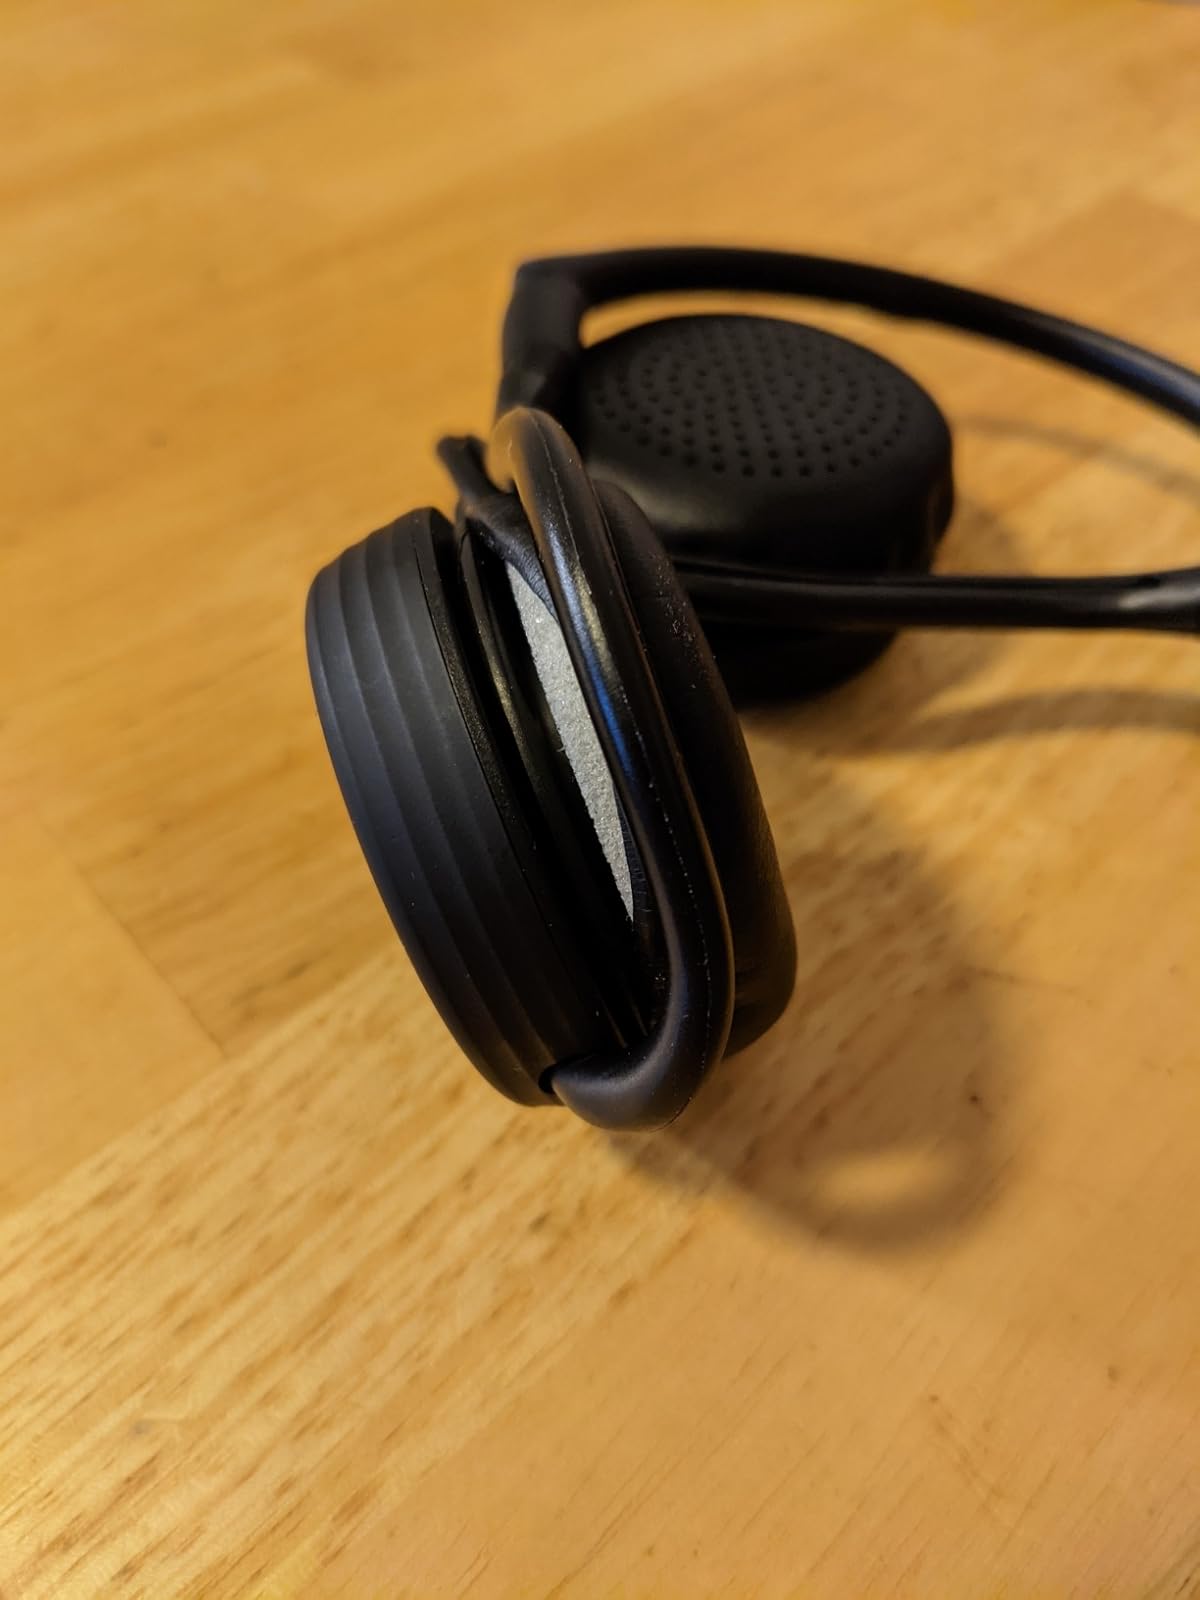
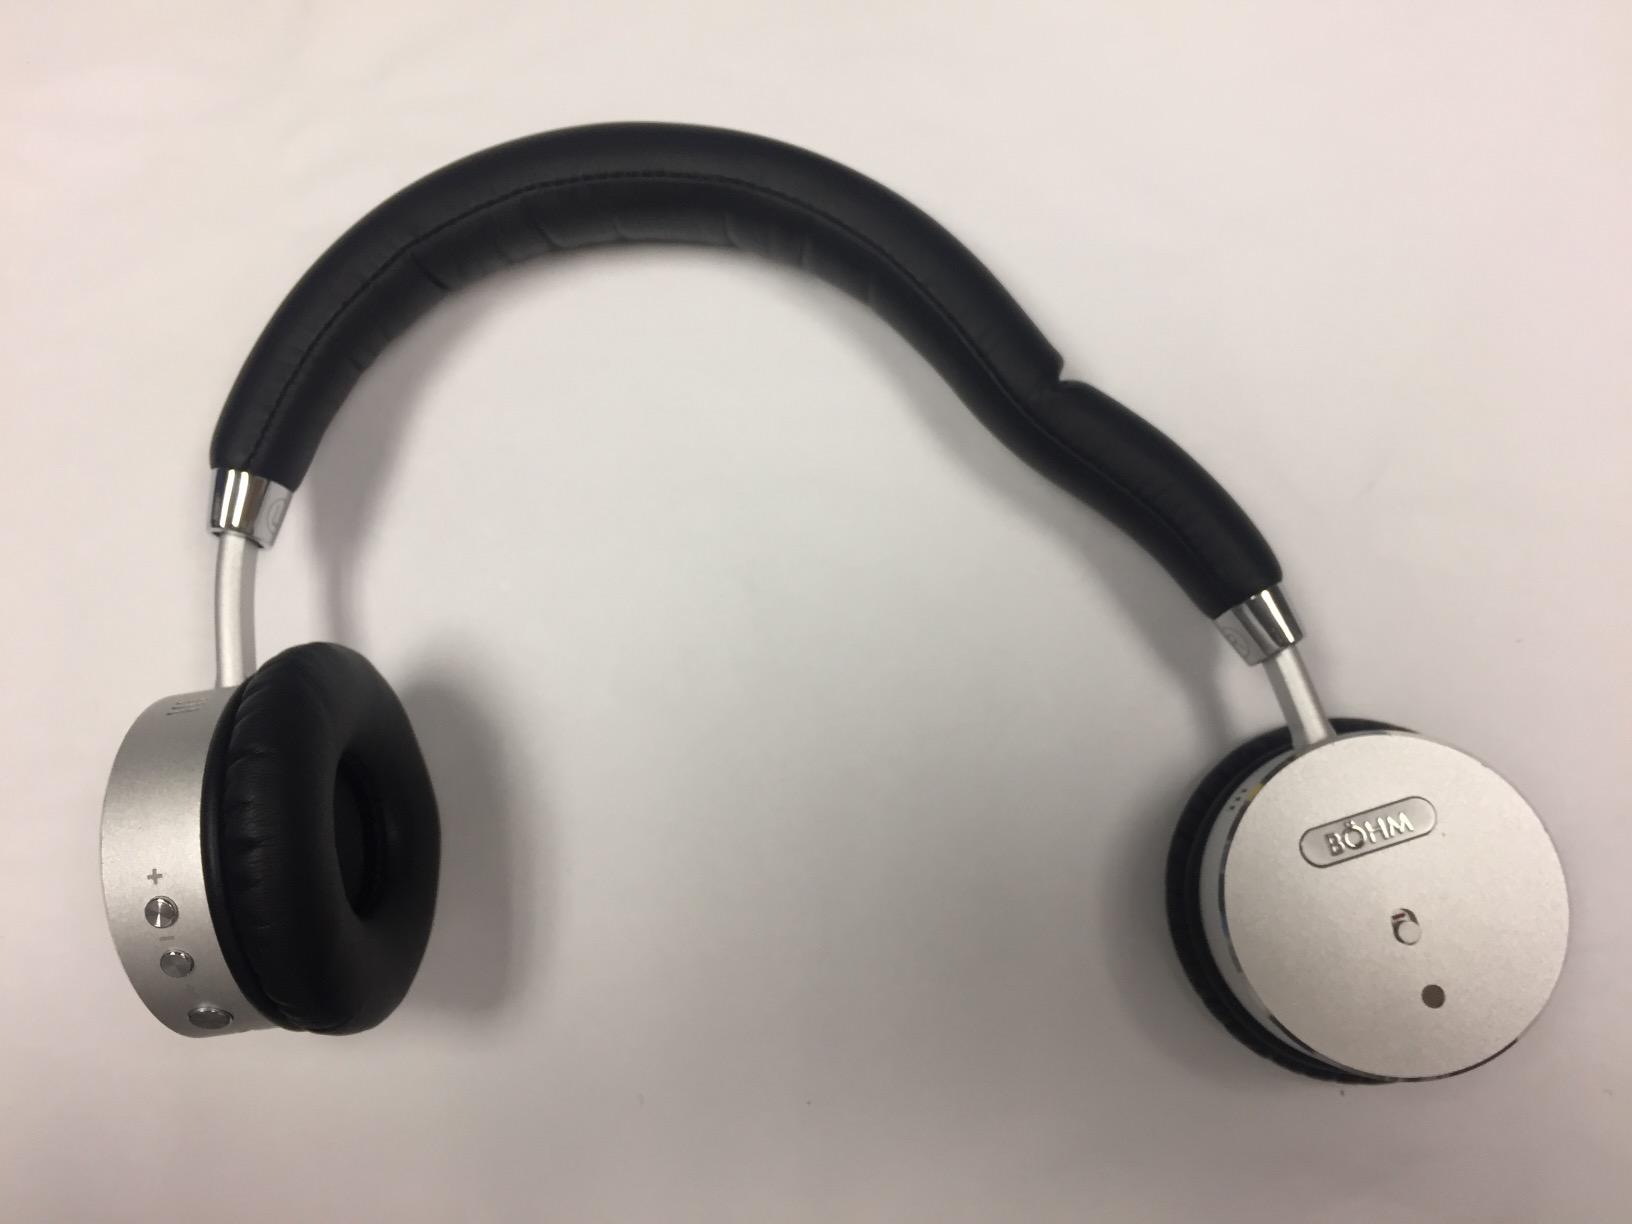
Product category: headphones
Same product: no